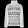
Label: Pullover